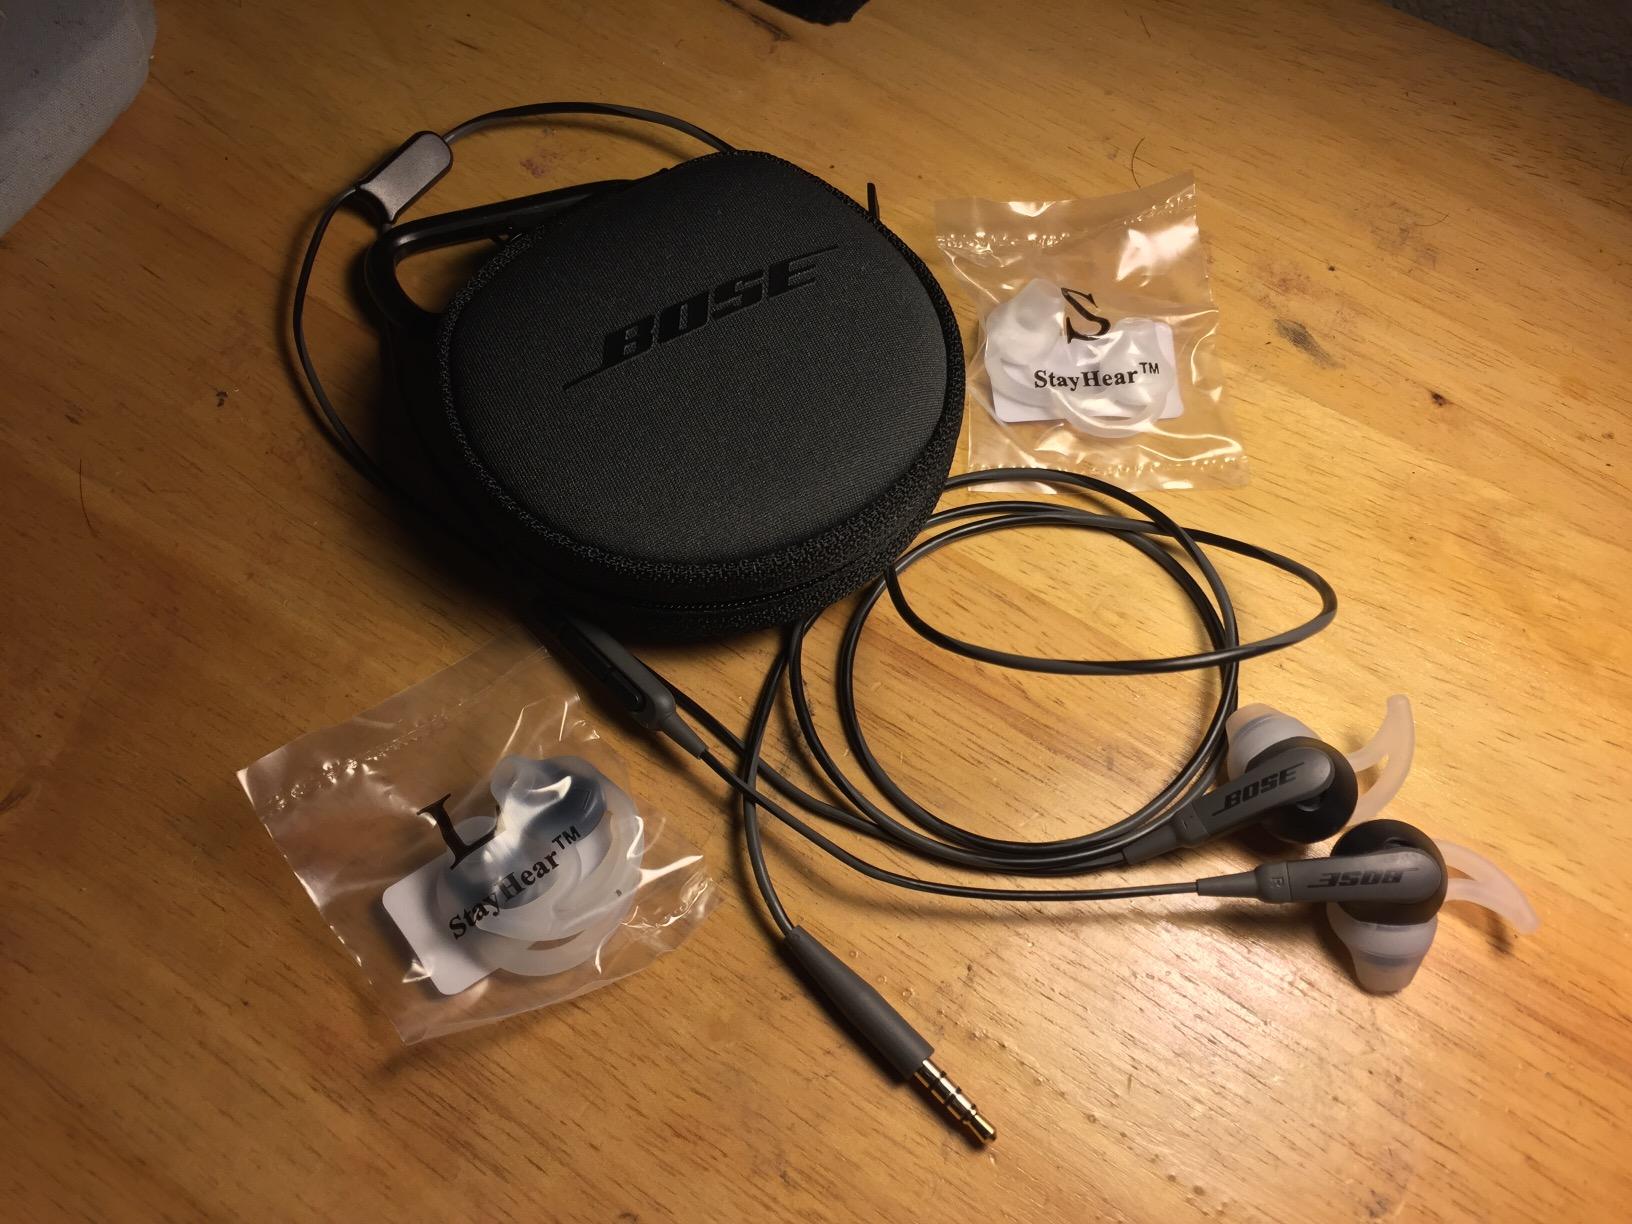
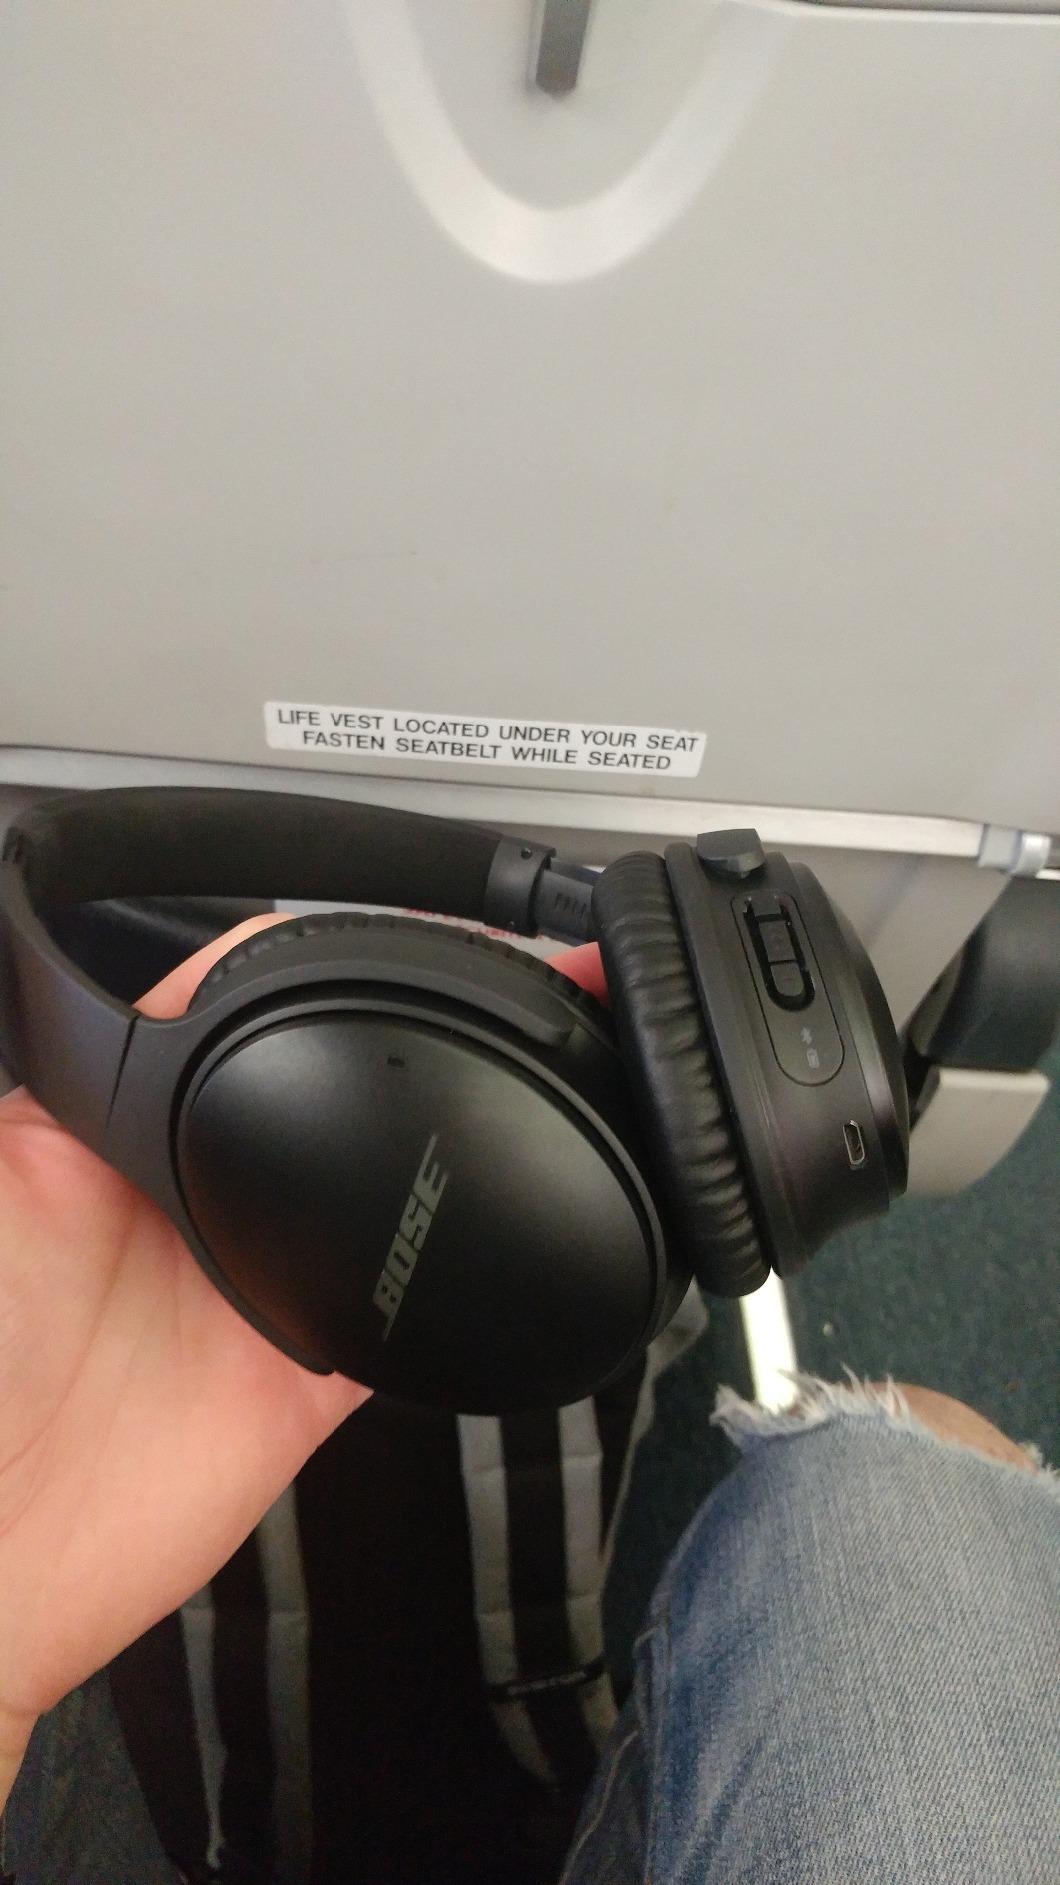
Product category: headphones
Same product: no